Hit List (1989 film)

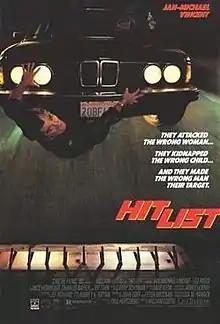
United States video release poster.

Hit List is a 1989 action-thriller film directed by William Lustig. The tagline for the movie was: ""They attacked the wrong woman... They kidnapped the wrong child... And they made the wrong man their target."" The film was produced by Cinetel Films and was distributed in US theaters by New Line Cinema and in Canadian theaters by Cineplex Odeon Films and on VHS format by RCA/Columbia Pictures Home Video, but has been out of print for some time. As of December 26, 2009, Sony has not announced any plans to release a DVD of the movie.